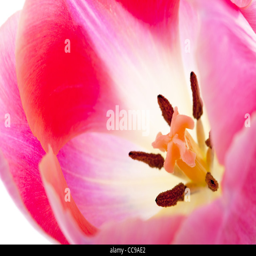
macro of pink tulip , you see the stamen and pestle